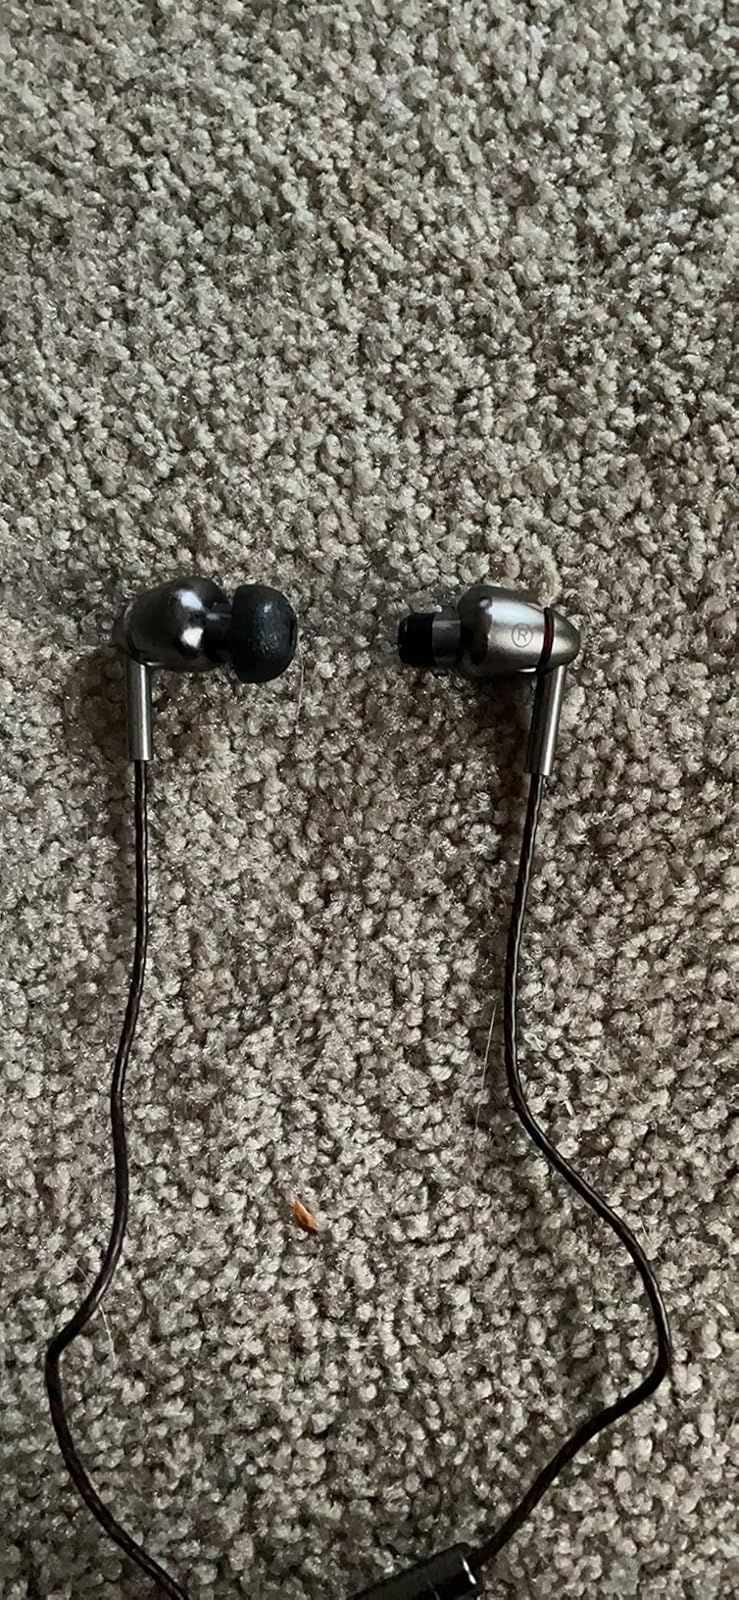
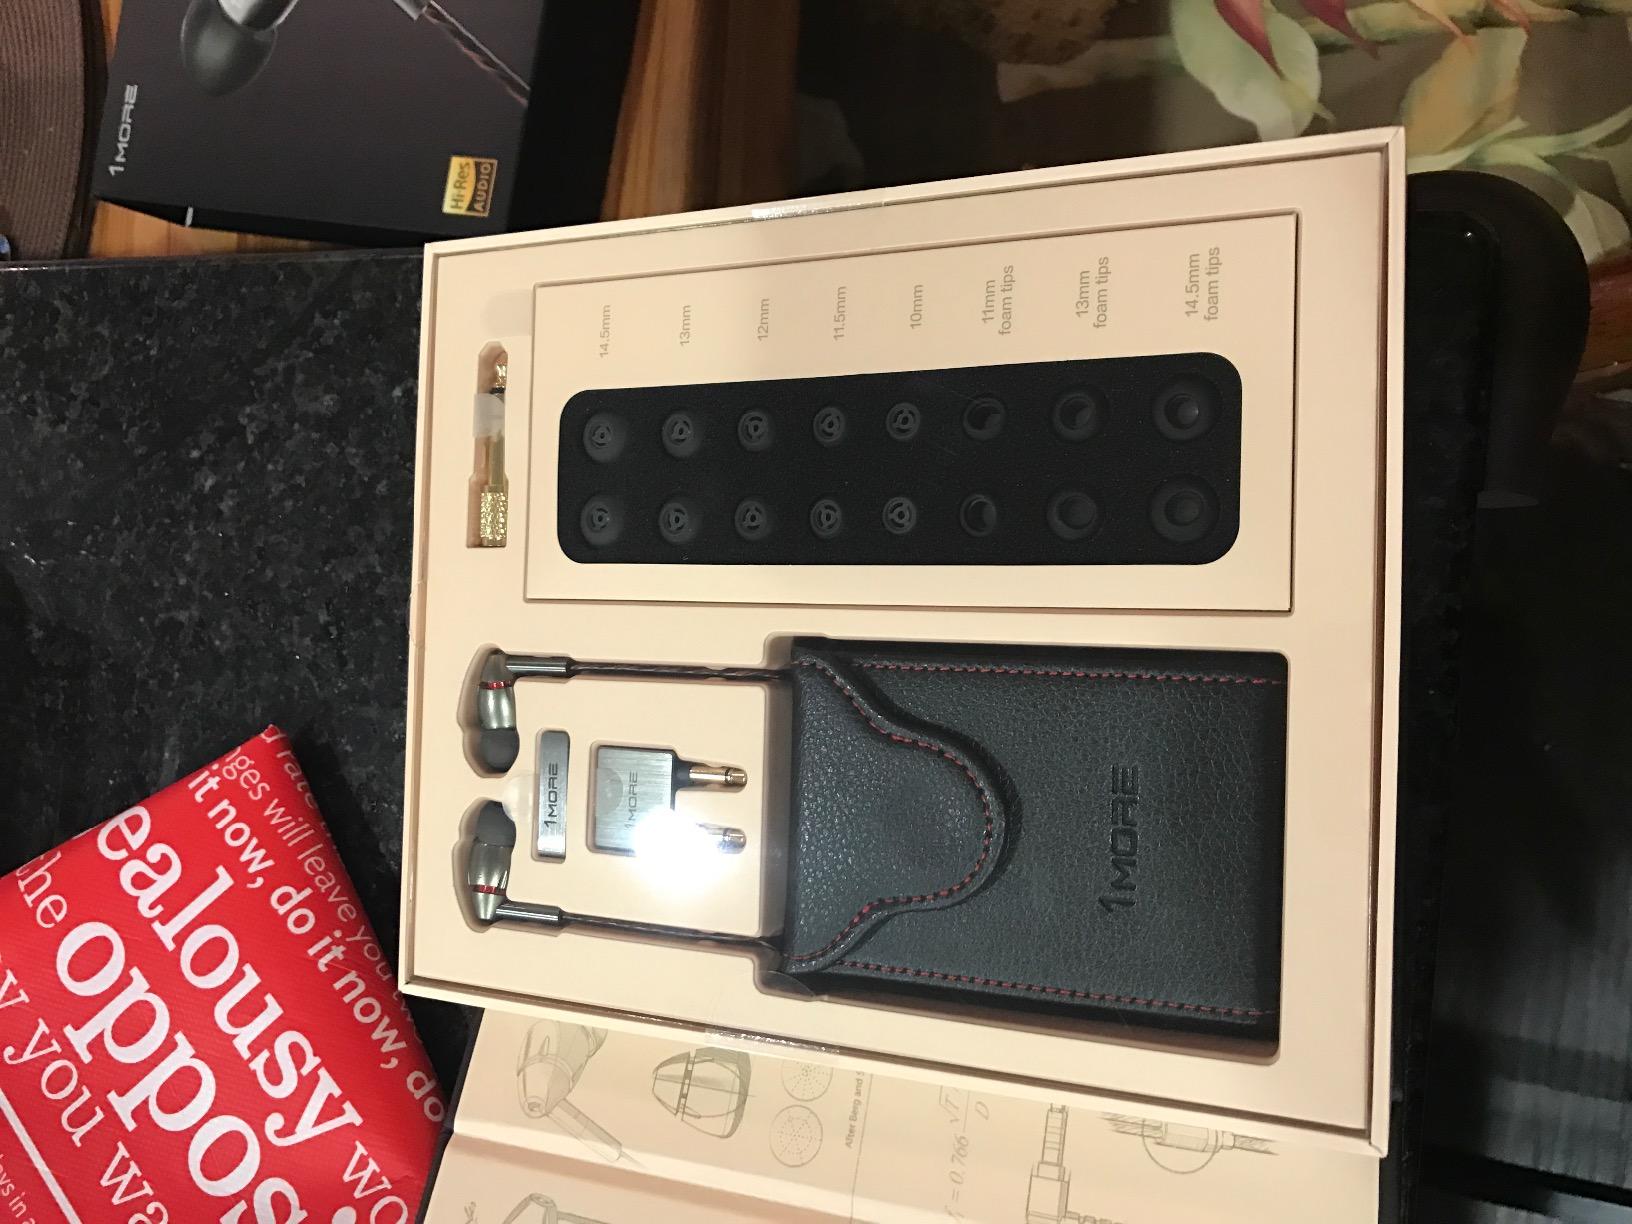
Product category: headphones
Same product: yes